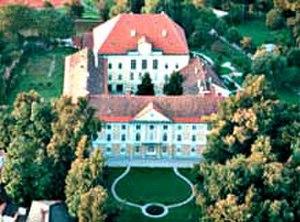
Eferding est une petite ville d'Autriche, située au cœur de la Haute-Autriche. La ville est aussi la capitale du district d'Eferding qui a douze communes.